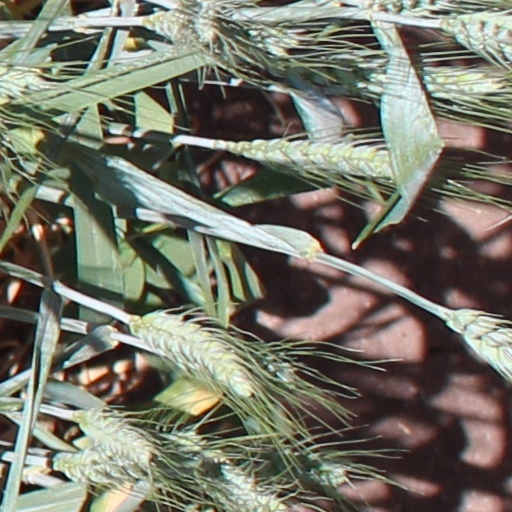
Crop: wheat